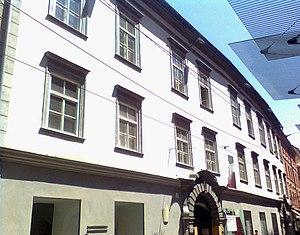
Le Palais Herberstein est un palais de Graz, dans l'arrondissement de l'Innere Stadt, dans la Sackstraße. Il abrite la section de l'Histoire du Musée universel de Joanneum.